Mitsikeli

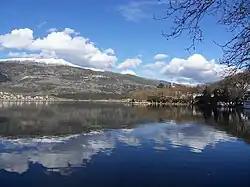
Mitsikeli and the Lake of Ioannina

Mitsikeli is a mountain range in the central part of the Pindus mountains, in Epirus, Greece. The mountain is located northeast of Ioannina and Lake Ioannina. Its highest elevation is . It stretches from near Kalpaki in the northwest to the eastern end of Lake Ioannina, a total length of . The northeastern slopes and the lower northwestern part of Mitsikeli are forested. The nearest mountains are the Tymfi to the north, the Lygkos to the northeast and the Lakmos to the east. It is drained by tributaries of the Thyamis to the northwest, towards Lake Ioannina to the southwest, by the Voidomatis (tributary of the Aoos) to the northeast and by the Arachthos to the southeast.